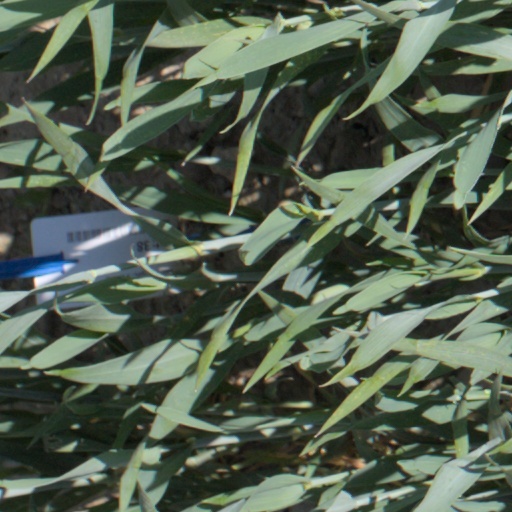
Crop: wheat